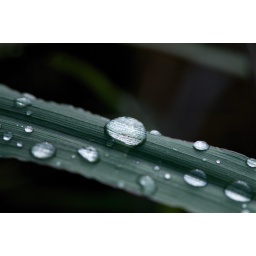
The droplet almost acts like a magnifying glass to show the parallel veins in the grass after the rain.